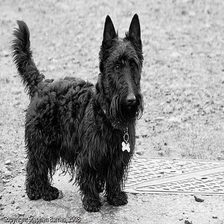
Species: dog
Breed: scottish terrier